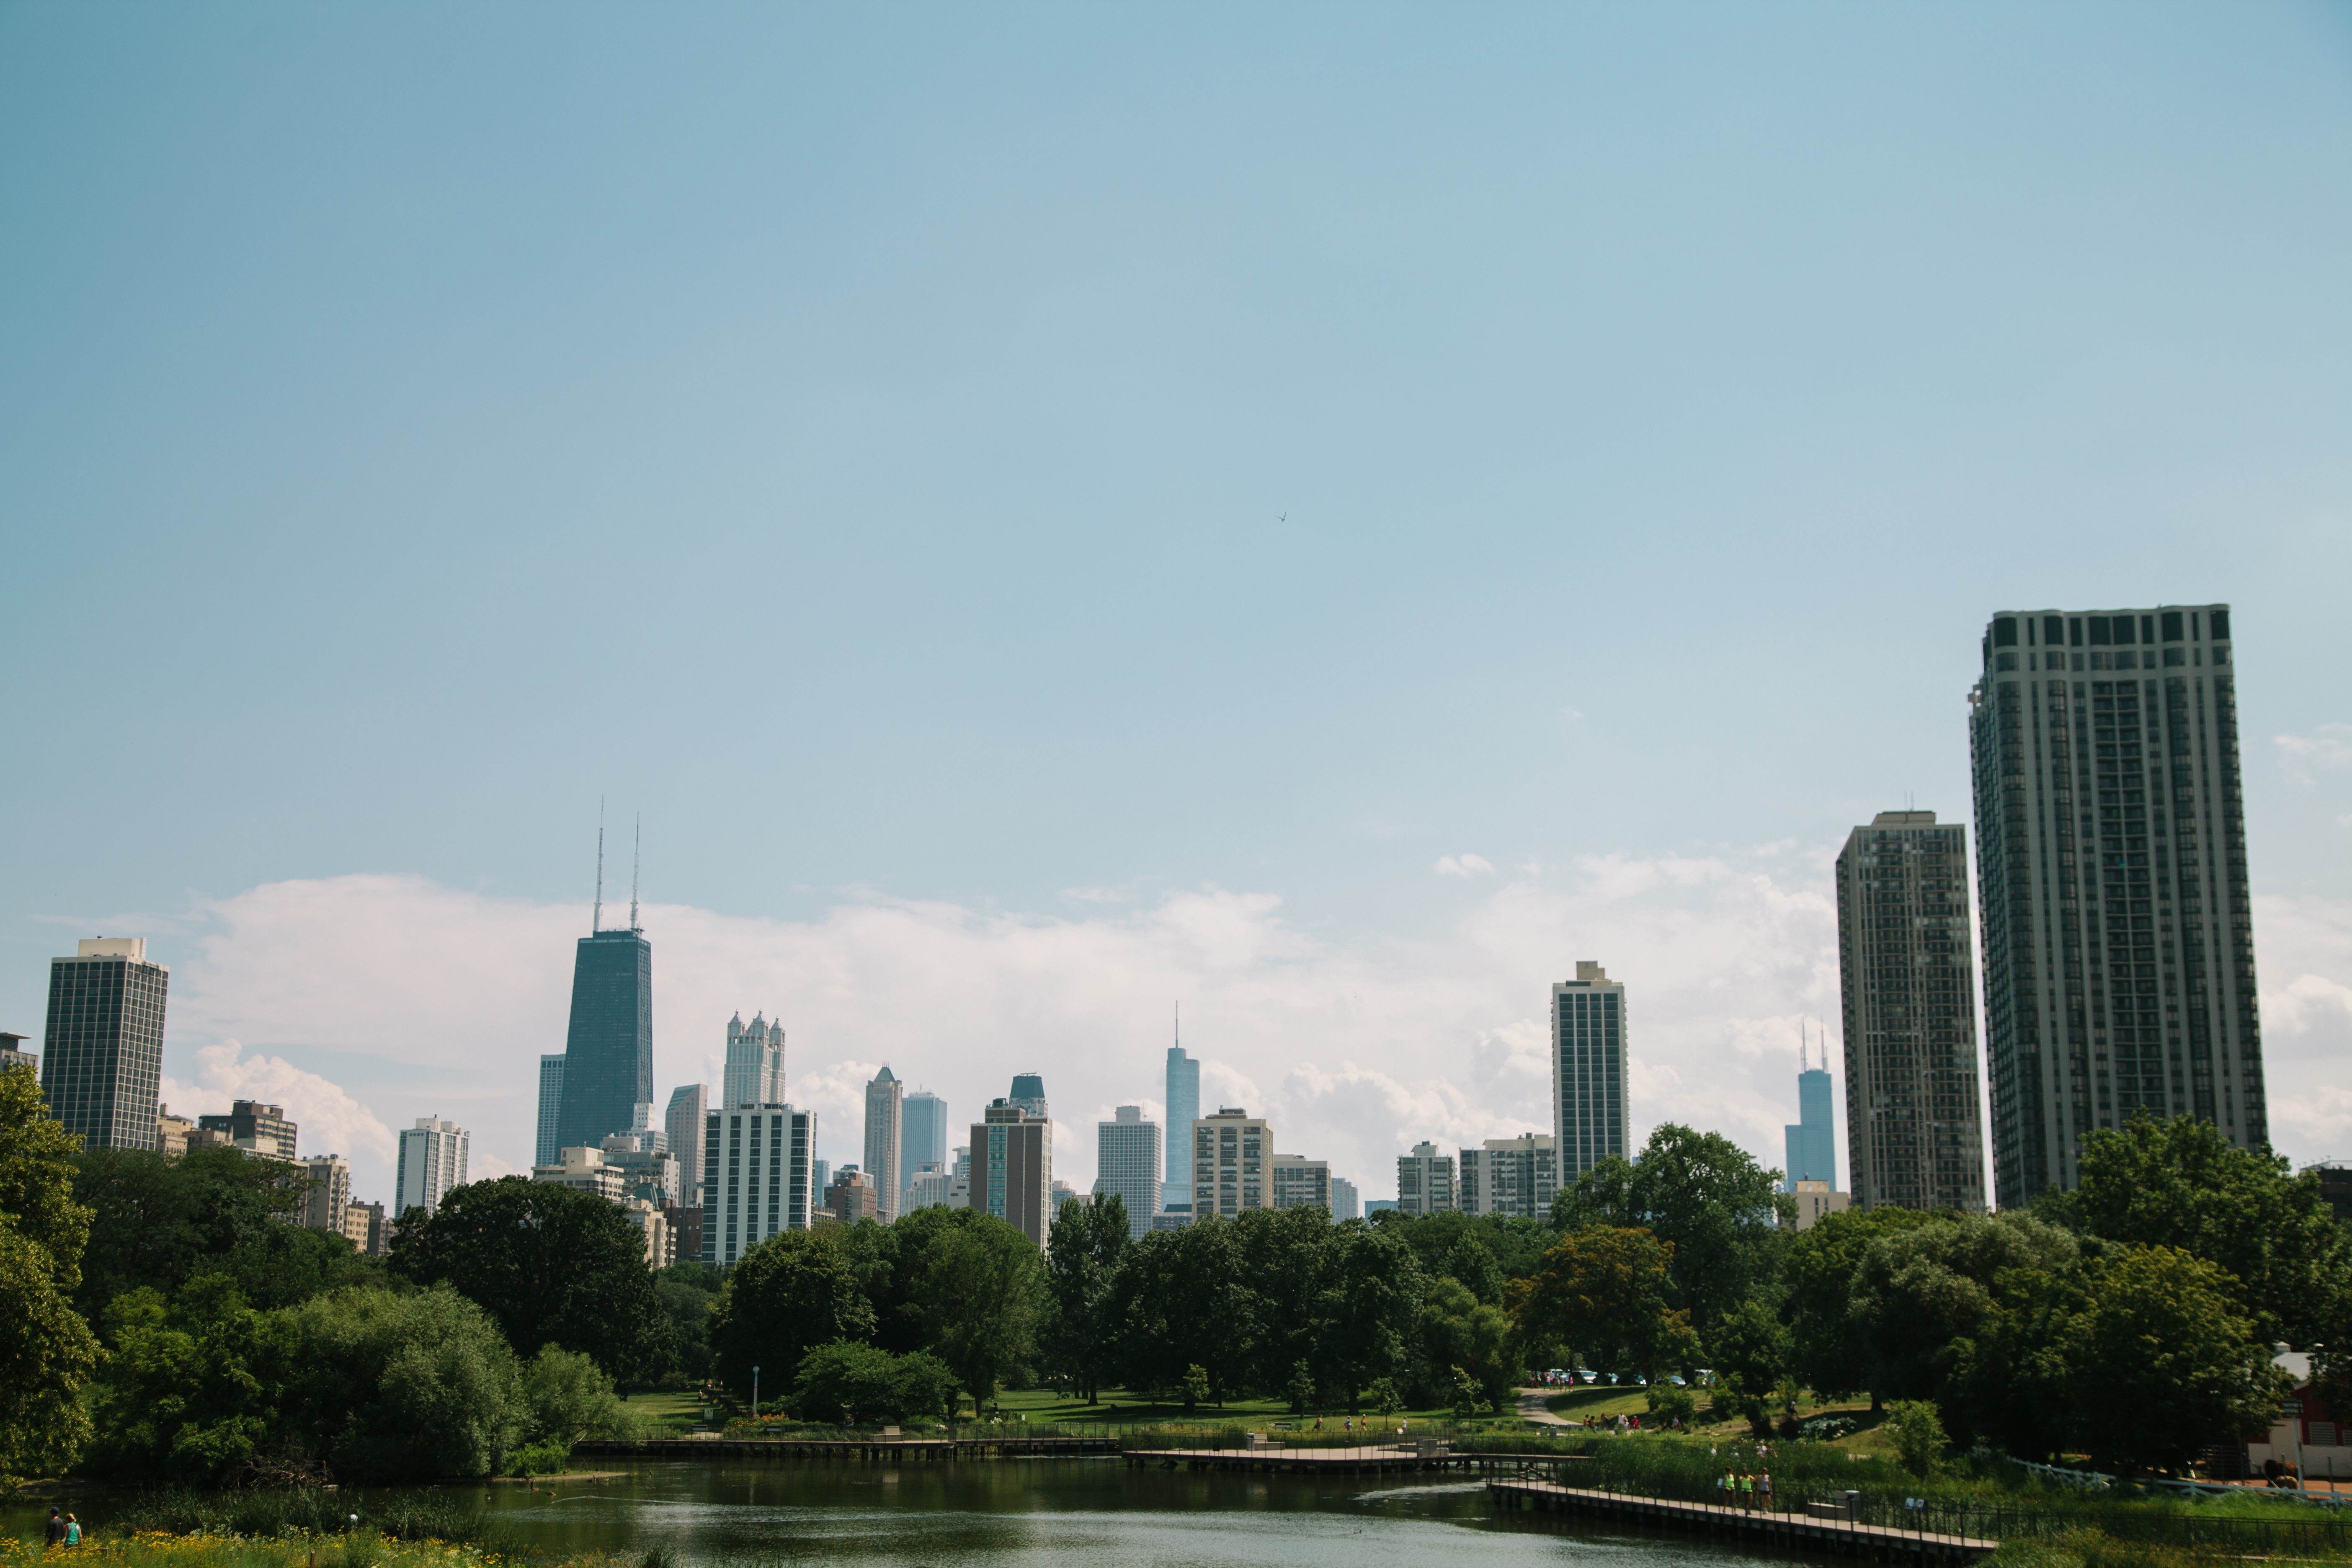
horizon, skyline, city, skyscraper, cityscape, downtown, tower, landmark, tower block, metropolis, urban area, geographical feature, atmospheric phenomenon, human settlement, metropolitan area